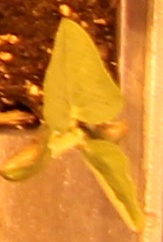
Label: Soybean